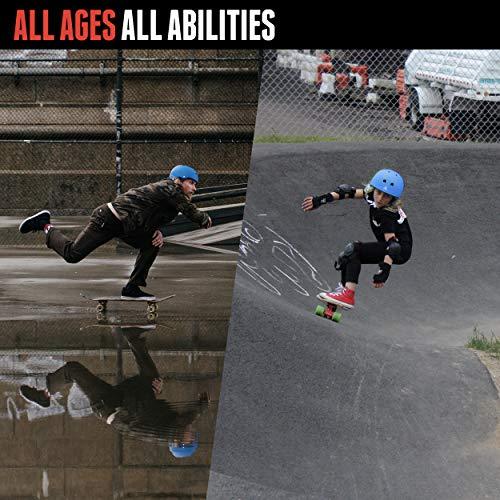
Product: Triple Eight Sweatsaver Liner Skateboarding Helmet, Zest Rubber, Small
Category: Sports & Outdoors | Outdoor Recreation | Skates, Skateboards & Scooters | Skateboarding | Protective Gear
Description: Available in six sizes: XS fits 20.
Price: $33.81
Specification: Product Dimensions:         10 x 8 x 7 inches ; 1 pounds    |Shipping Weight: 1 pounds (View shipping rates and policies)|ASIN: B01MYTOKV8|Item model number: 1397|    #884    in Skate & Skateboarding Protective Gear    |    #284    in Skateboarding Helmets